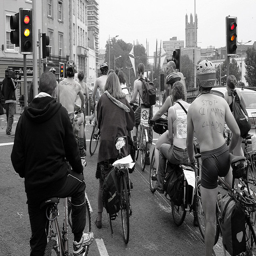
A crowd of people riding bikes through a city.
A black and white photo  of people riding bicycles
A group of people on bikes stop at a light.
A large group of bicycle riders passing a traffic light.
A group of people riding on bikes through a street with traffic lights.